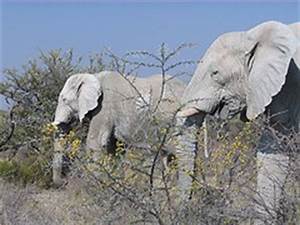
Label: elephant